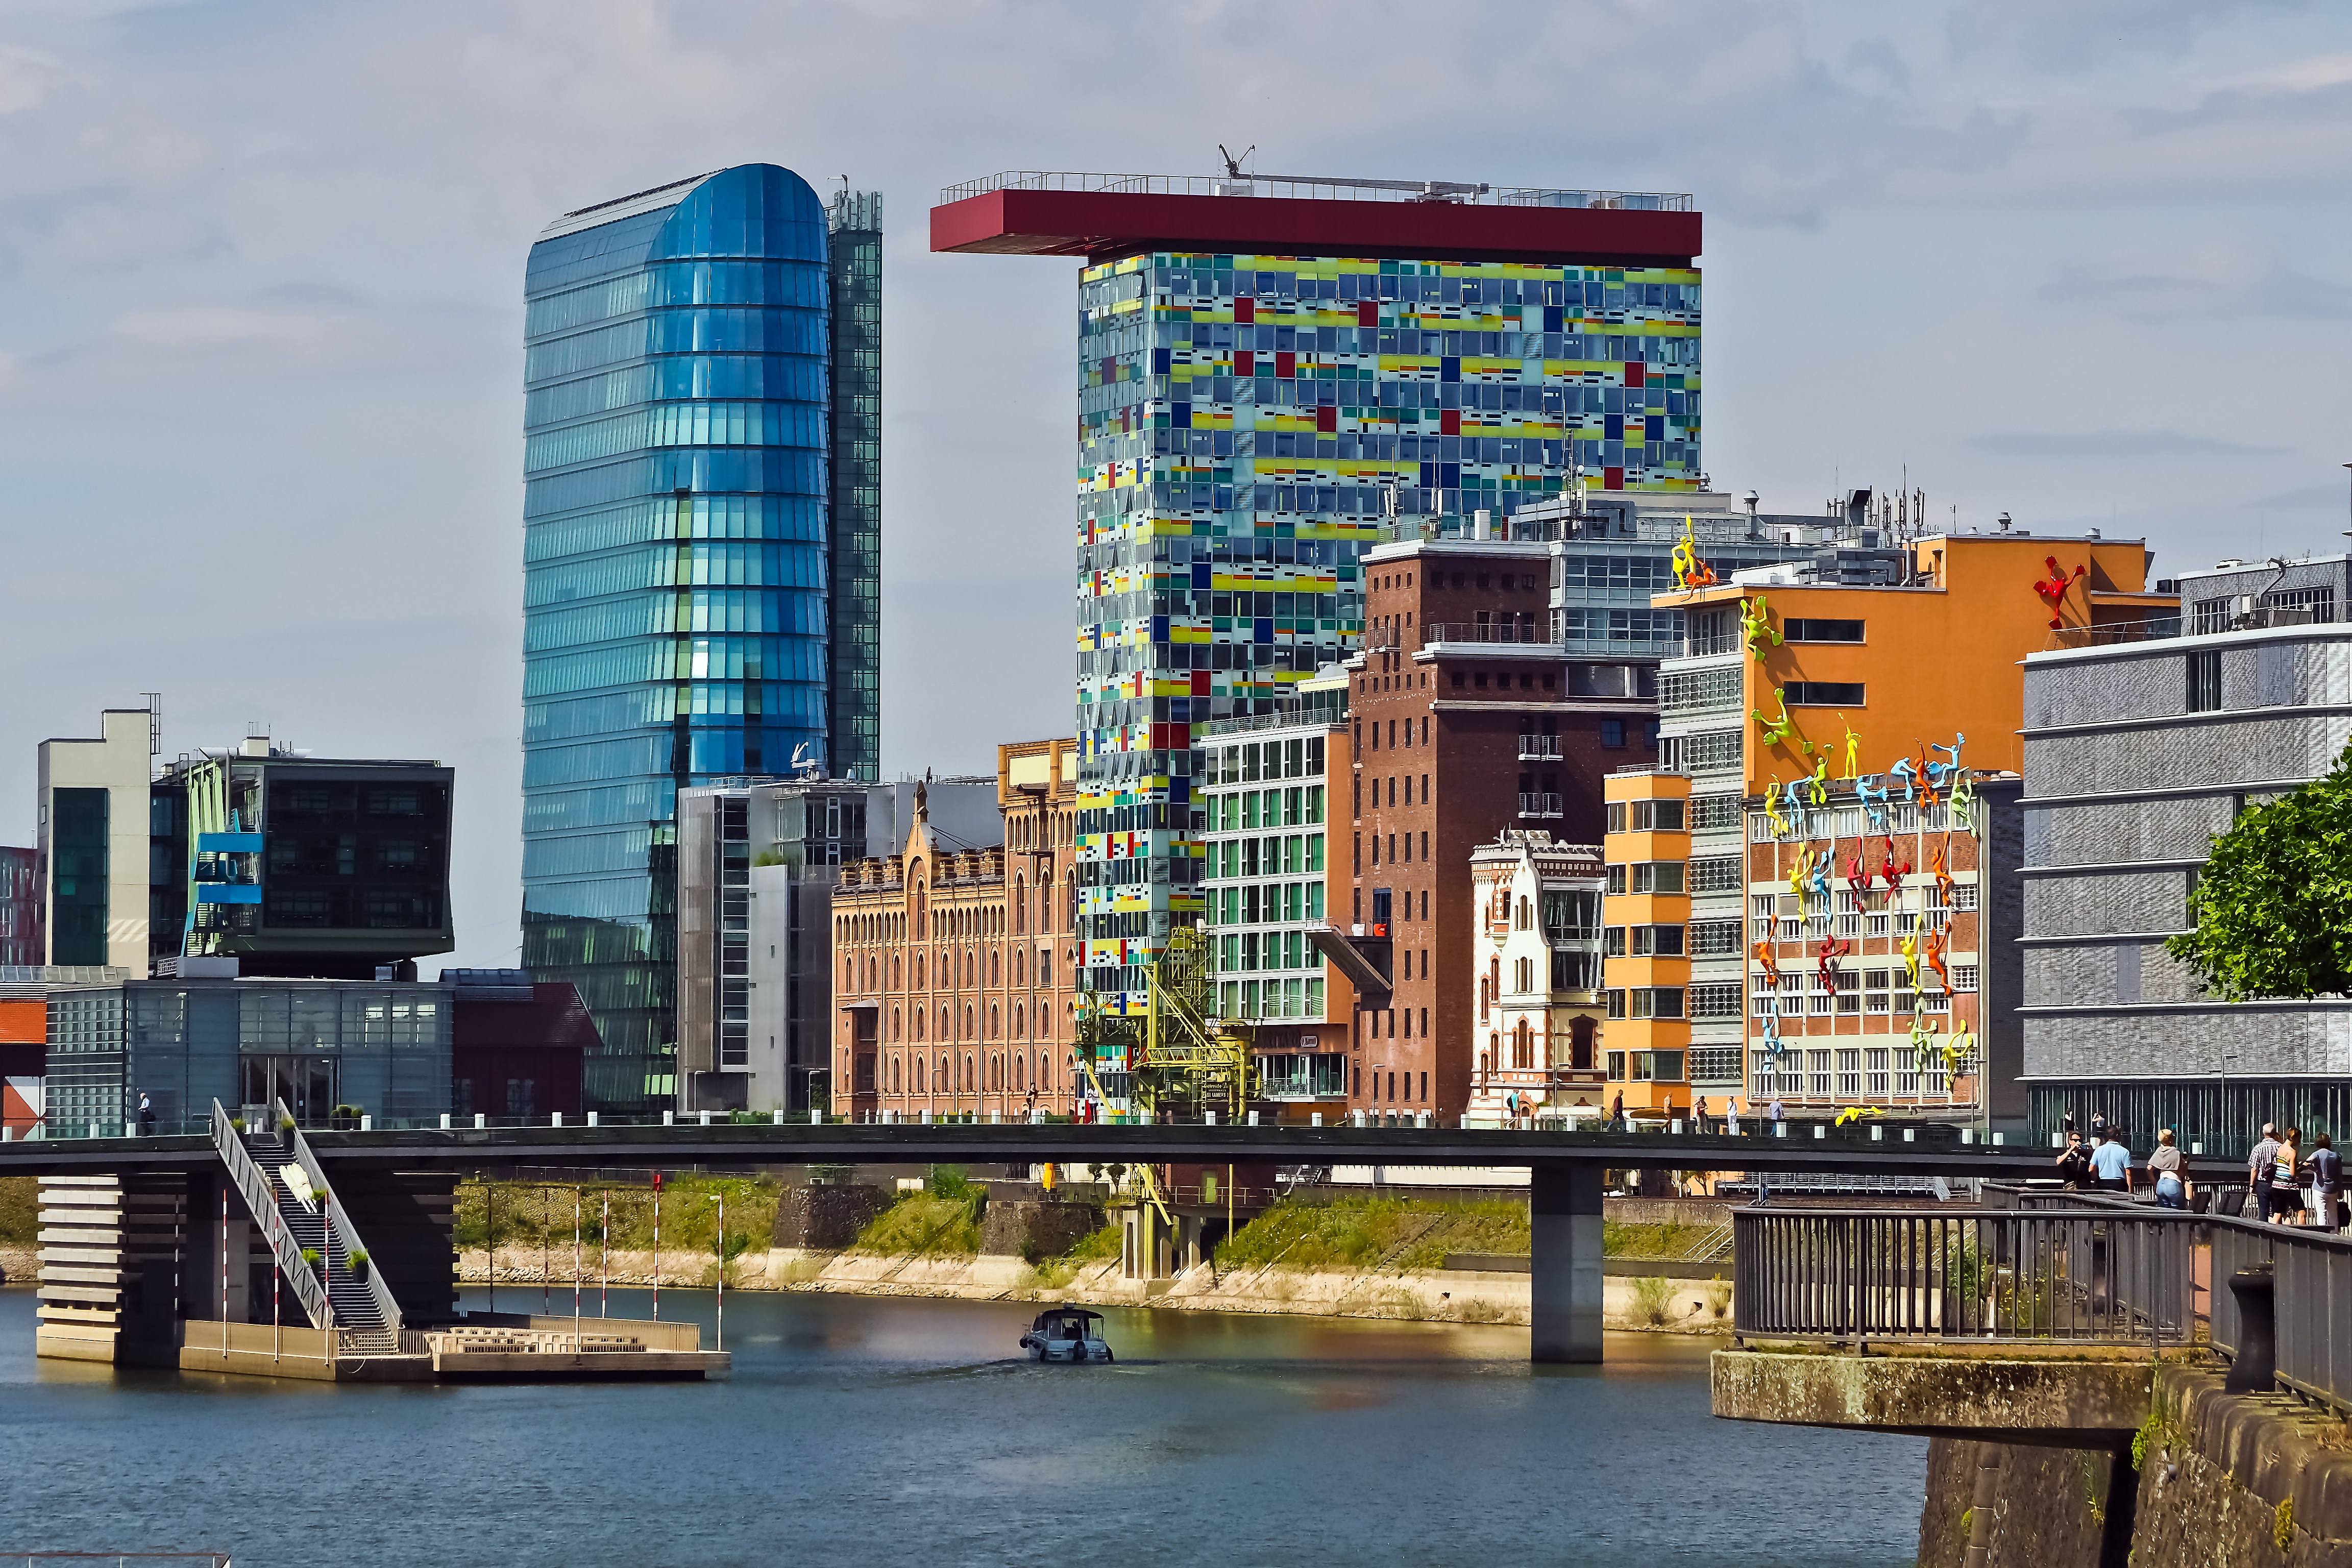
dock, architecture, sky, skyline, glass, building, city, skyscraper, cityscape, downtown, reflection, landmark, port, modern, waterway, tower block, city view, modern architecture, modern building, rhine, metropolis, condominium, facades, glass front, harbour area, glass facades, modern high rise building, town center, dusseldorf, media harbour, urban area, residential area, human settlement, metropolitan area